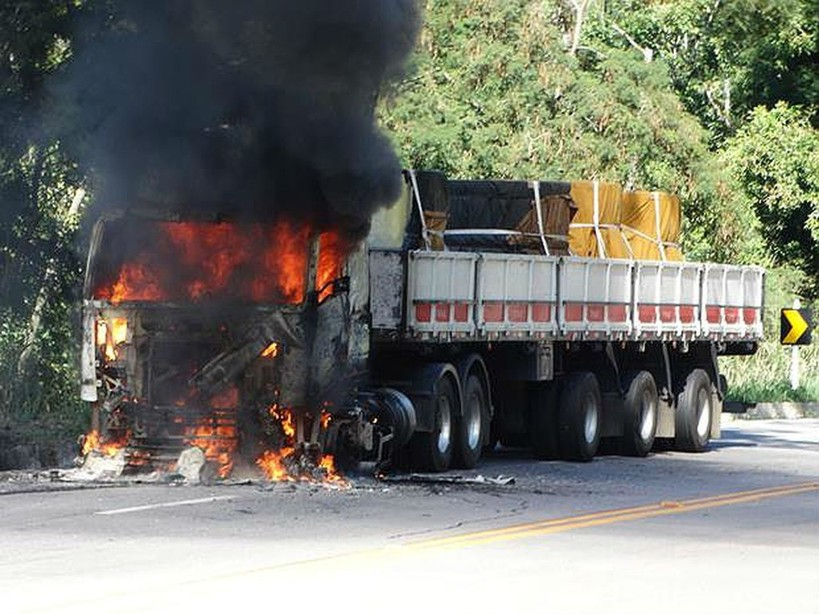
Fire: yes
Smoke: yes